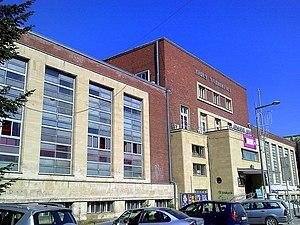
Le bâtiment de maison Sokol de Novi Sad est un bâtiment situé à Novi Sad, la capitale de la province autonome de Voïvodine, en Serbie. Construit en 1935 et 1936, il est inscrit sur la liste des monuments culturels protégés de la République de Serbie.